Idomeneo

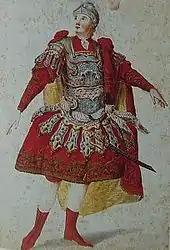
Anton Raaff as Idomeneo in Munich

It was first performed at the Cuvilliés Theatre of the Munich Residenz on 29 January 1781, under the musical direction of Christian Cannabich. The opera apparently owed much of its success at its first performance to the set designs: a notice in the Munich press did not mention Mozart by name but said (translation): "The author, composer and translator are all natives of Salzburg; the decors, among which the view of the port and Neptune's temple were outstanding, were masterpieces by our renowned theatre designer, court Councillor Lorenzo Quaglio, and everyone admired them tremendously." "Idomeneo" was Mozart's first mature opera, in which he – unique among composers – for the first time and continuing this for all his subsequent operas, ended the work in the key of the overture. With "Idomeneo", he demonstrated a mastery of orchestral color, accompanied recitatives, and melodic line. Mozart fought with the librettist, the court chaplain Varesco, making large cuts and changes, even down to specific words and vowels disliked by the singers (too many "i"s in "rinvigorir", which in Italian are pronounced as in bee).